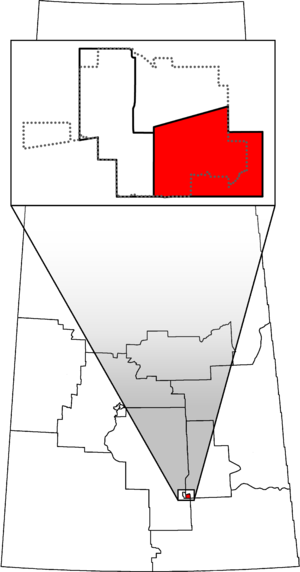
Regina—Wascana est une circonscription électorale fédérale de la Saskatchewan, représentée depuis 1988.